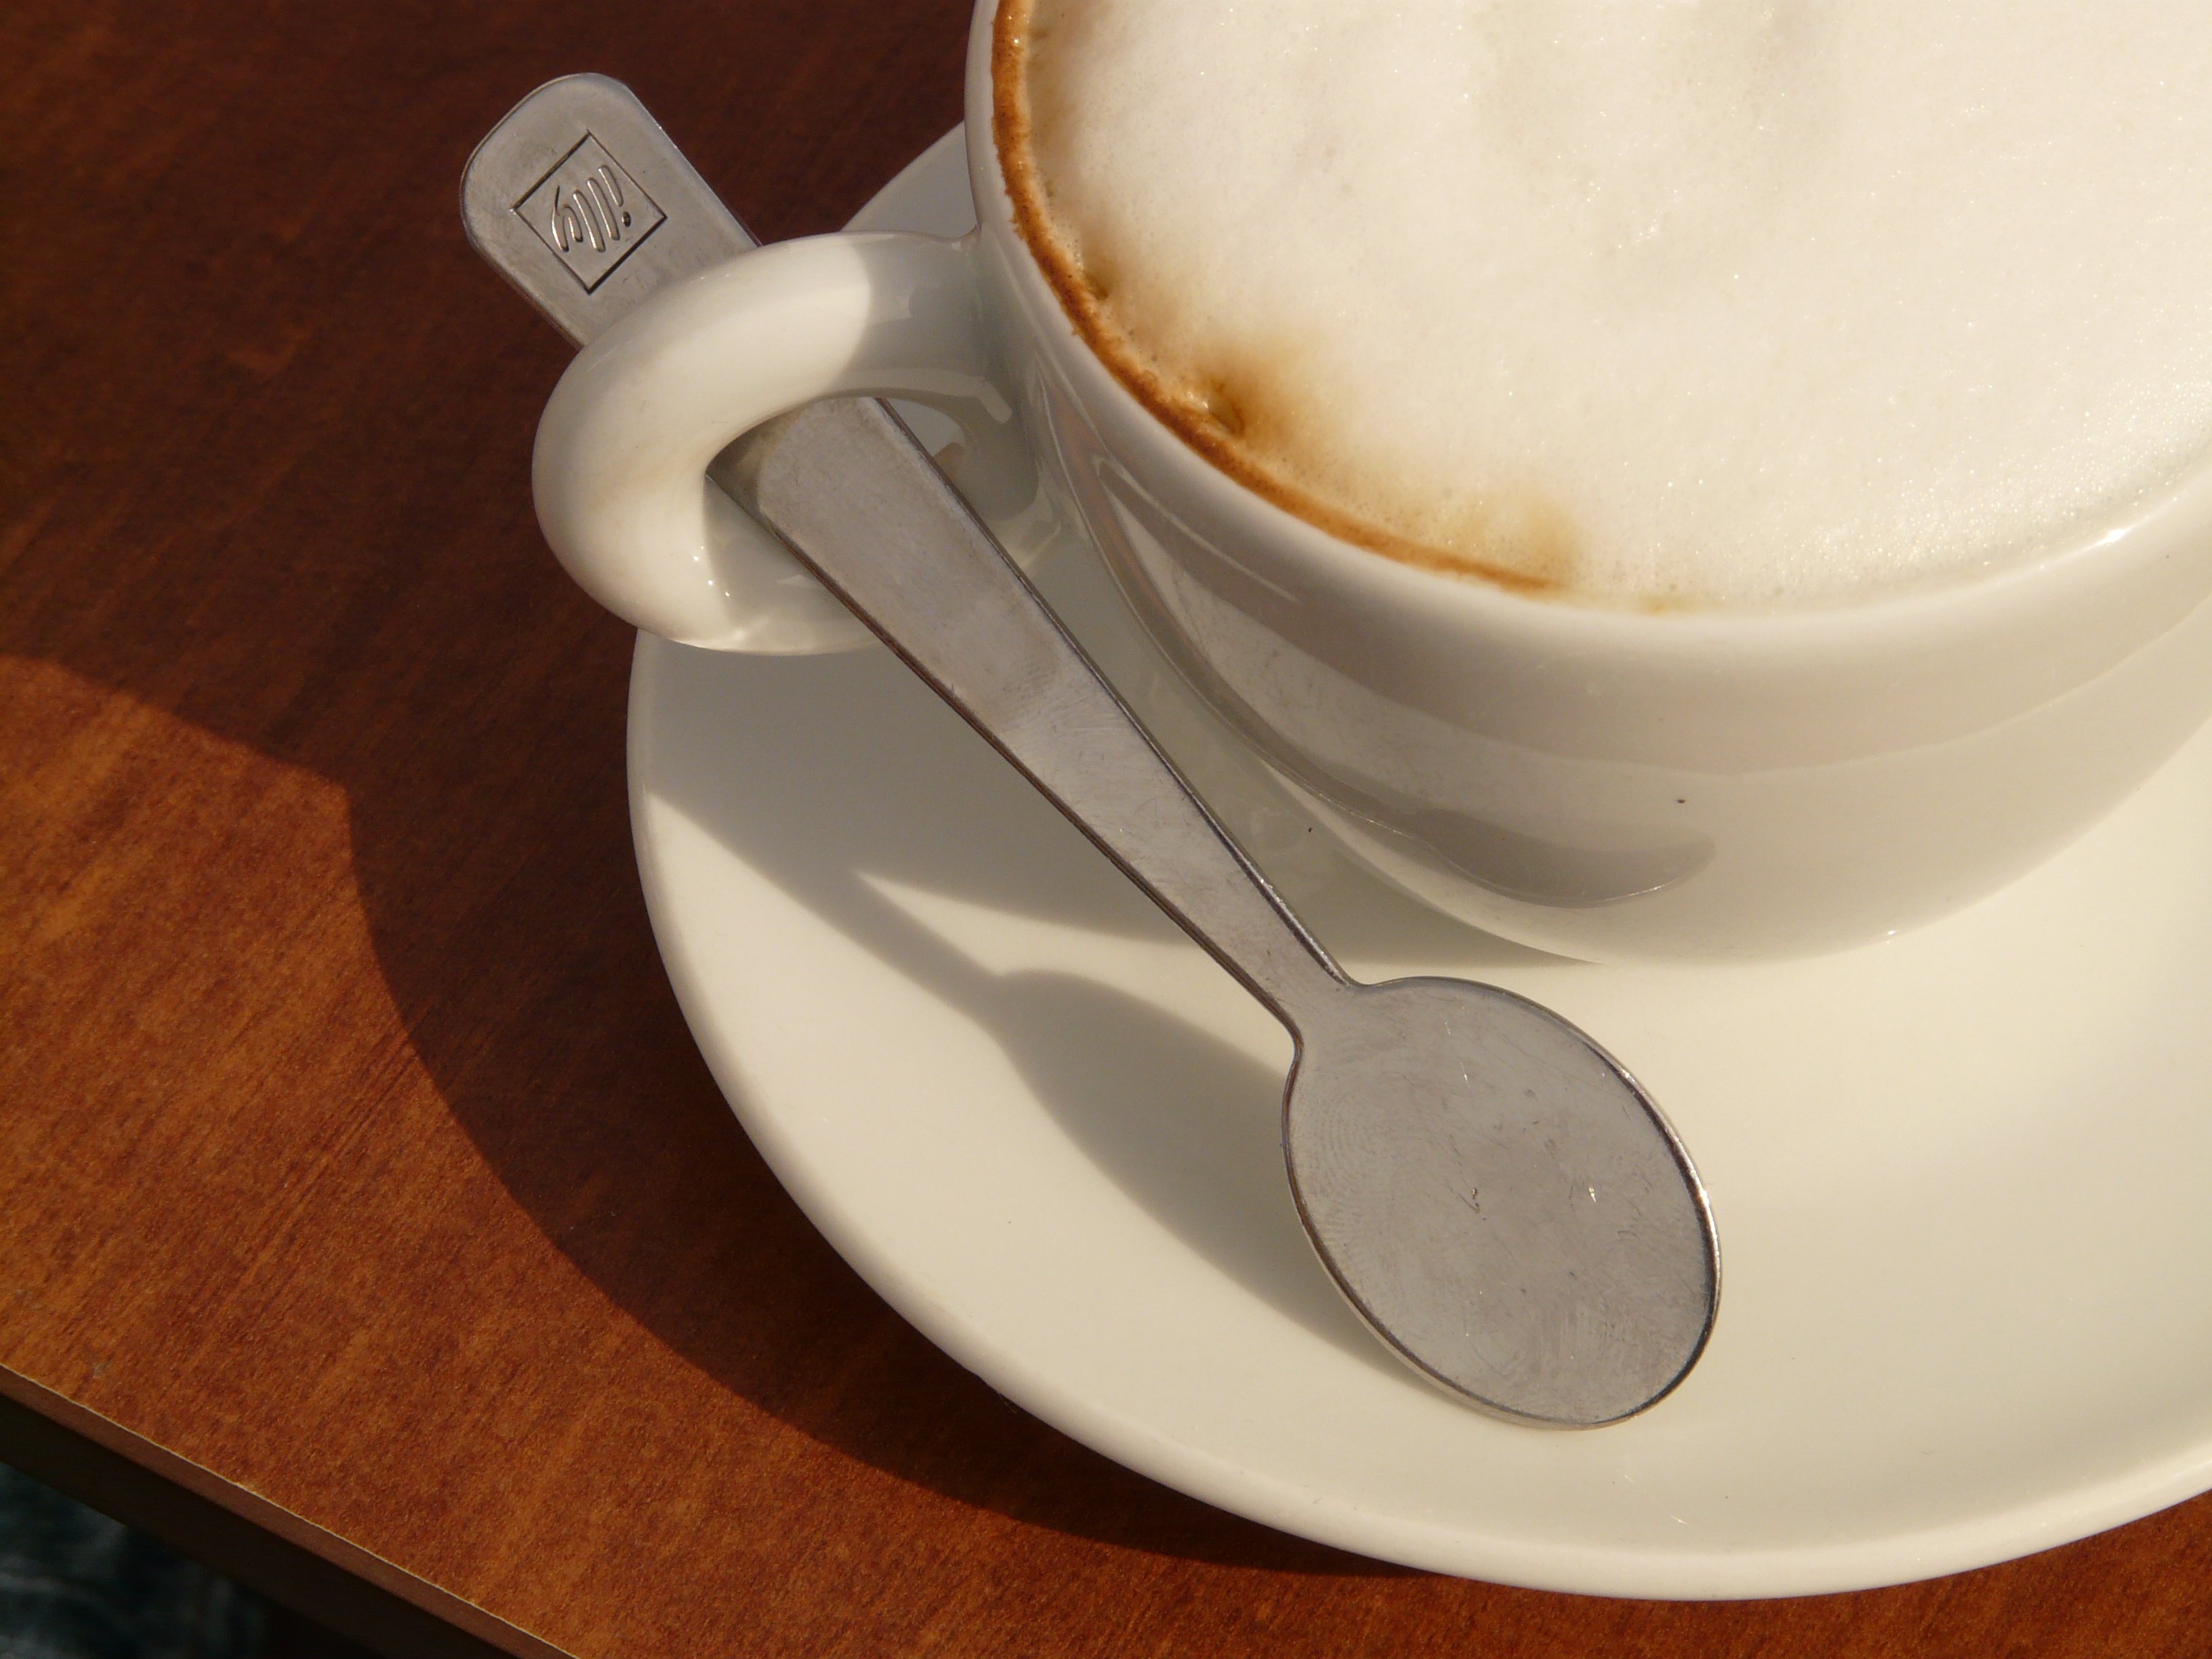
cafe, coffee, foam, cup, cappuccino, food, drink, espresso, coffee cup, spoon, milchschaum, coffee spoon